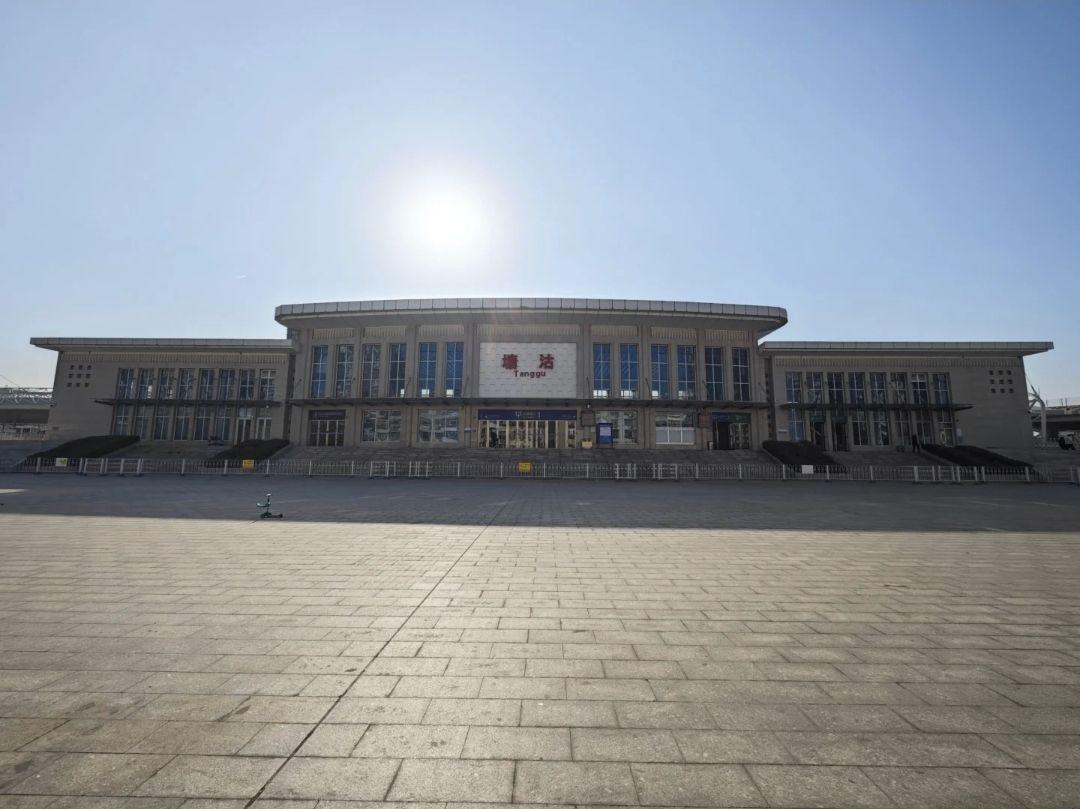
地标名称：塘沽站
所在城市：天津市·滨海新区